Más sabe el diablo

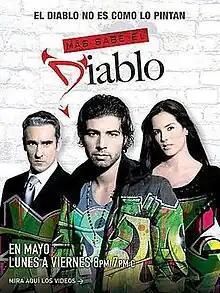

Más Sabe el Diablo (Literally "The Devil Knows More", "Falling Angel" in English-speaking markets) is a successful Spanish-language telenovela produced by the United States–based television network Telemundo. This melodrama features lovers embroiled in intrigue, betrayal, vengeance and unbridled passion. It stars Gaby Espino, Jencarlos Canela and Miguel Varoni. Telemundo says that about 1 million people tuned in each weeknight.